Mira River (Nova Scotia)

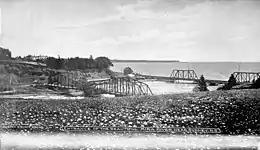
ca 1900-1925 A view of the Mira Gut Road Bridge (nearer) and Sydney and Louisburg Railway's Mira River Bridge (further) at the mouth of the Mira River where it empties into Mira Gut and Mira Bay. Both bridges had swing spans to allow vessels to travel up the Mira River. The nearer bridge was eventually demolished and the further bridge in the photo was converted to carry the road once the railway shut down. "Publ. By MacLeod's Book Stores Sydney & Glace Bay, N.S. Entrance Of The Beautiful Mira River, Near Sydney, N.S."

The Mira River is presently crossed by three road bridges, Victoria Bridge, carrying Grand Mira South Road, Marion Bridge carrying Nova Scotia Route 327, and Albert Bridge, carrying Nova Scotia Trunk 22, each bridge in their respective namesake communities. Over the years there have been several other bridges, conveying road or rail.